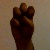
The image shows a hand gesture representing the letter 'E' in Indian Sign Language.